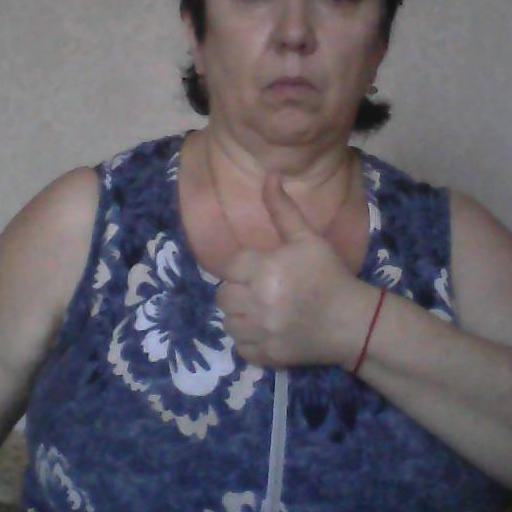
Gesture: like